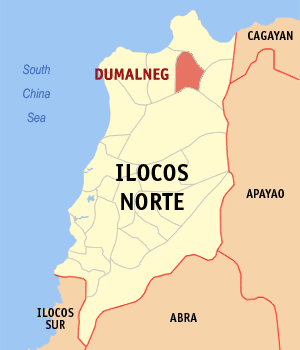
Dumalneg est une municipalité de la province d’Ilocos Norte, aux Philippines.